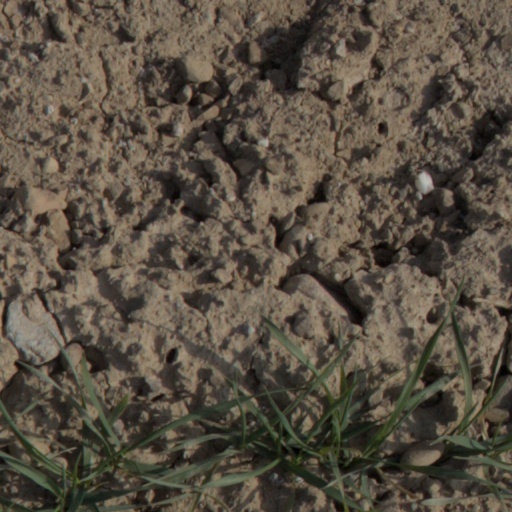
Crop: wheat